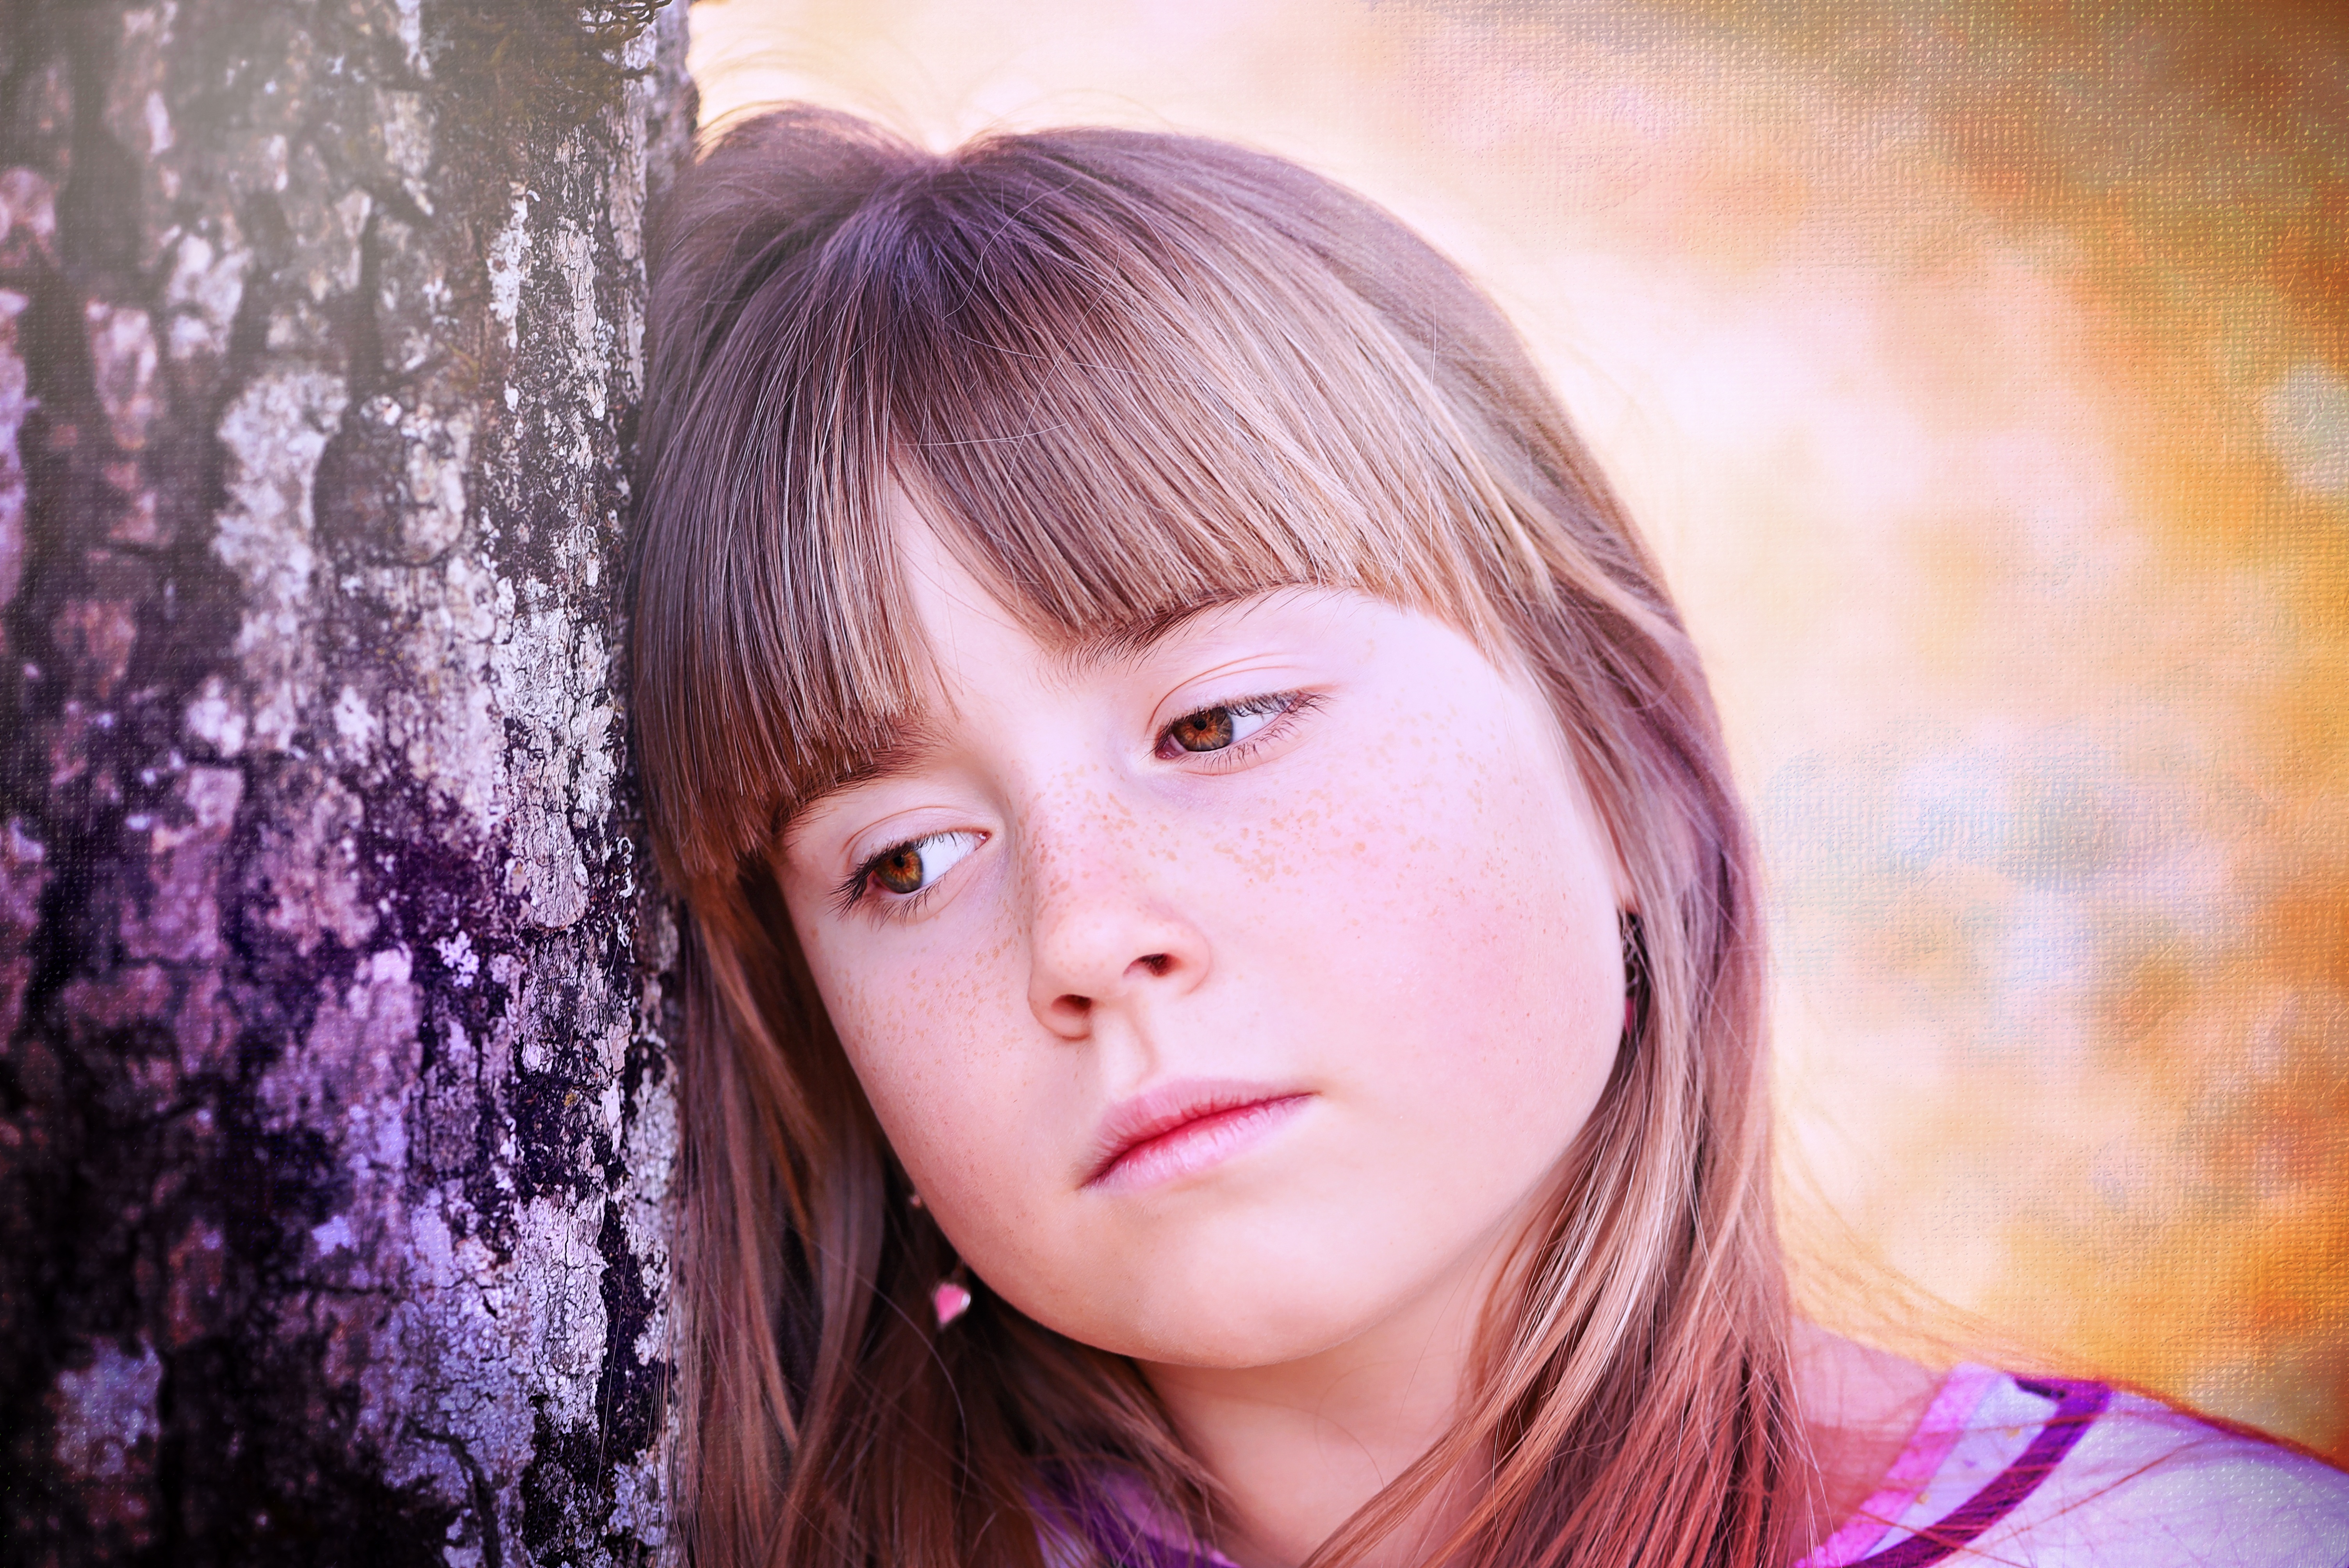
tree, nature, person, girl, woman, hair, photography, flower, view, portrait, model, spring, color, child, human, thoughtful, lady, close, facial expression, hairstyle, smile, long hair, close up, sad, face, eye, head, photograph, skin, beauty, blond, organ, emotion, photo shoot, brown hair, portrait photography